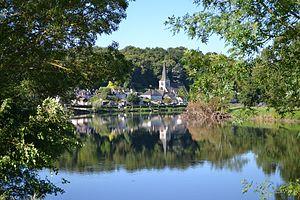
Vue sur le Cher et l'église Saint Gervais et Saint Protais de Savonnières Français